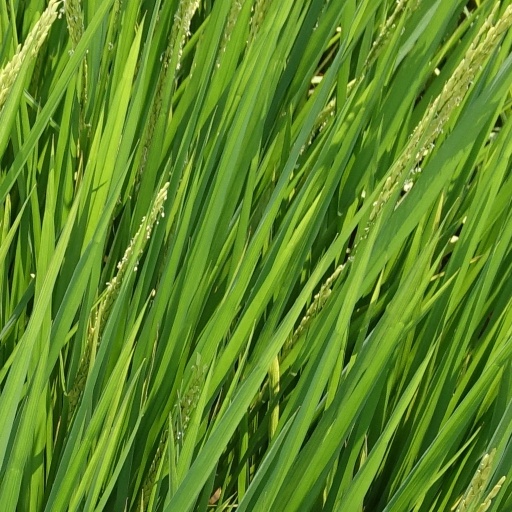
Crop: rice